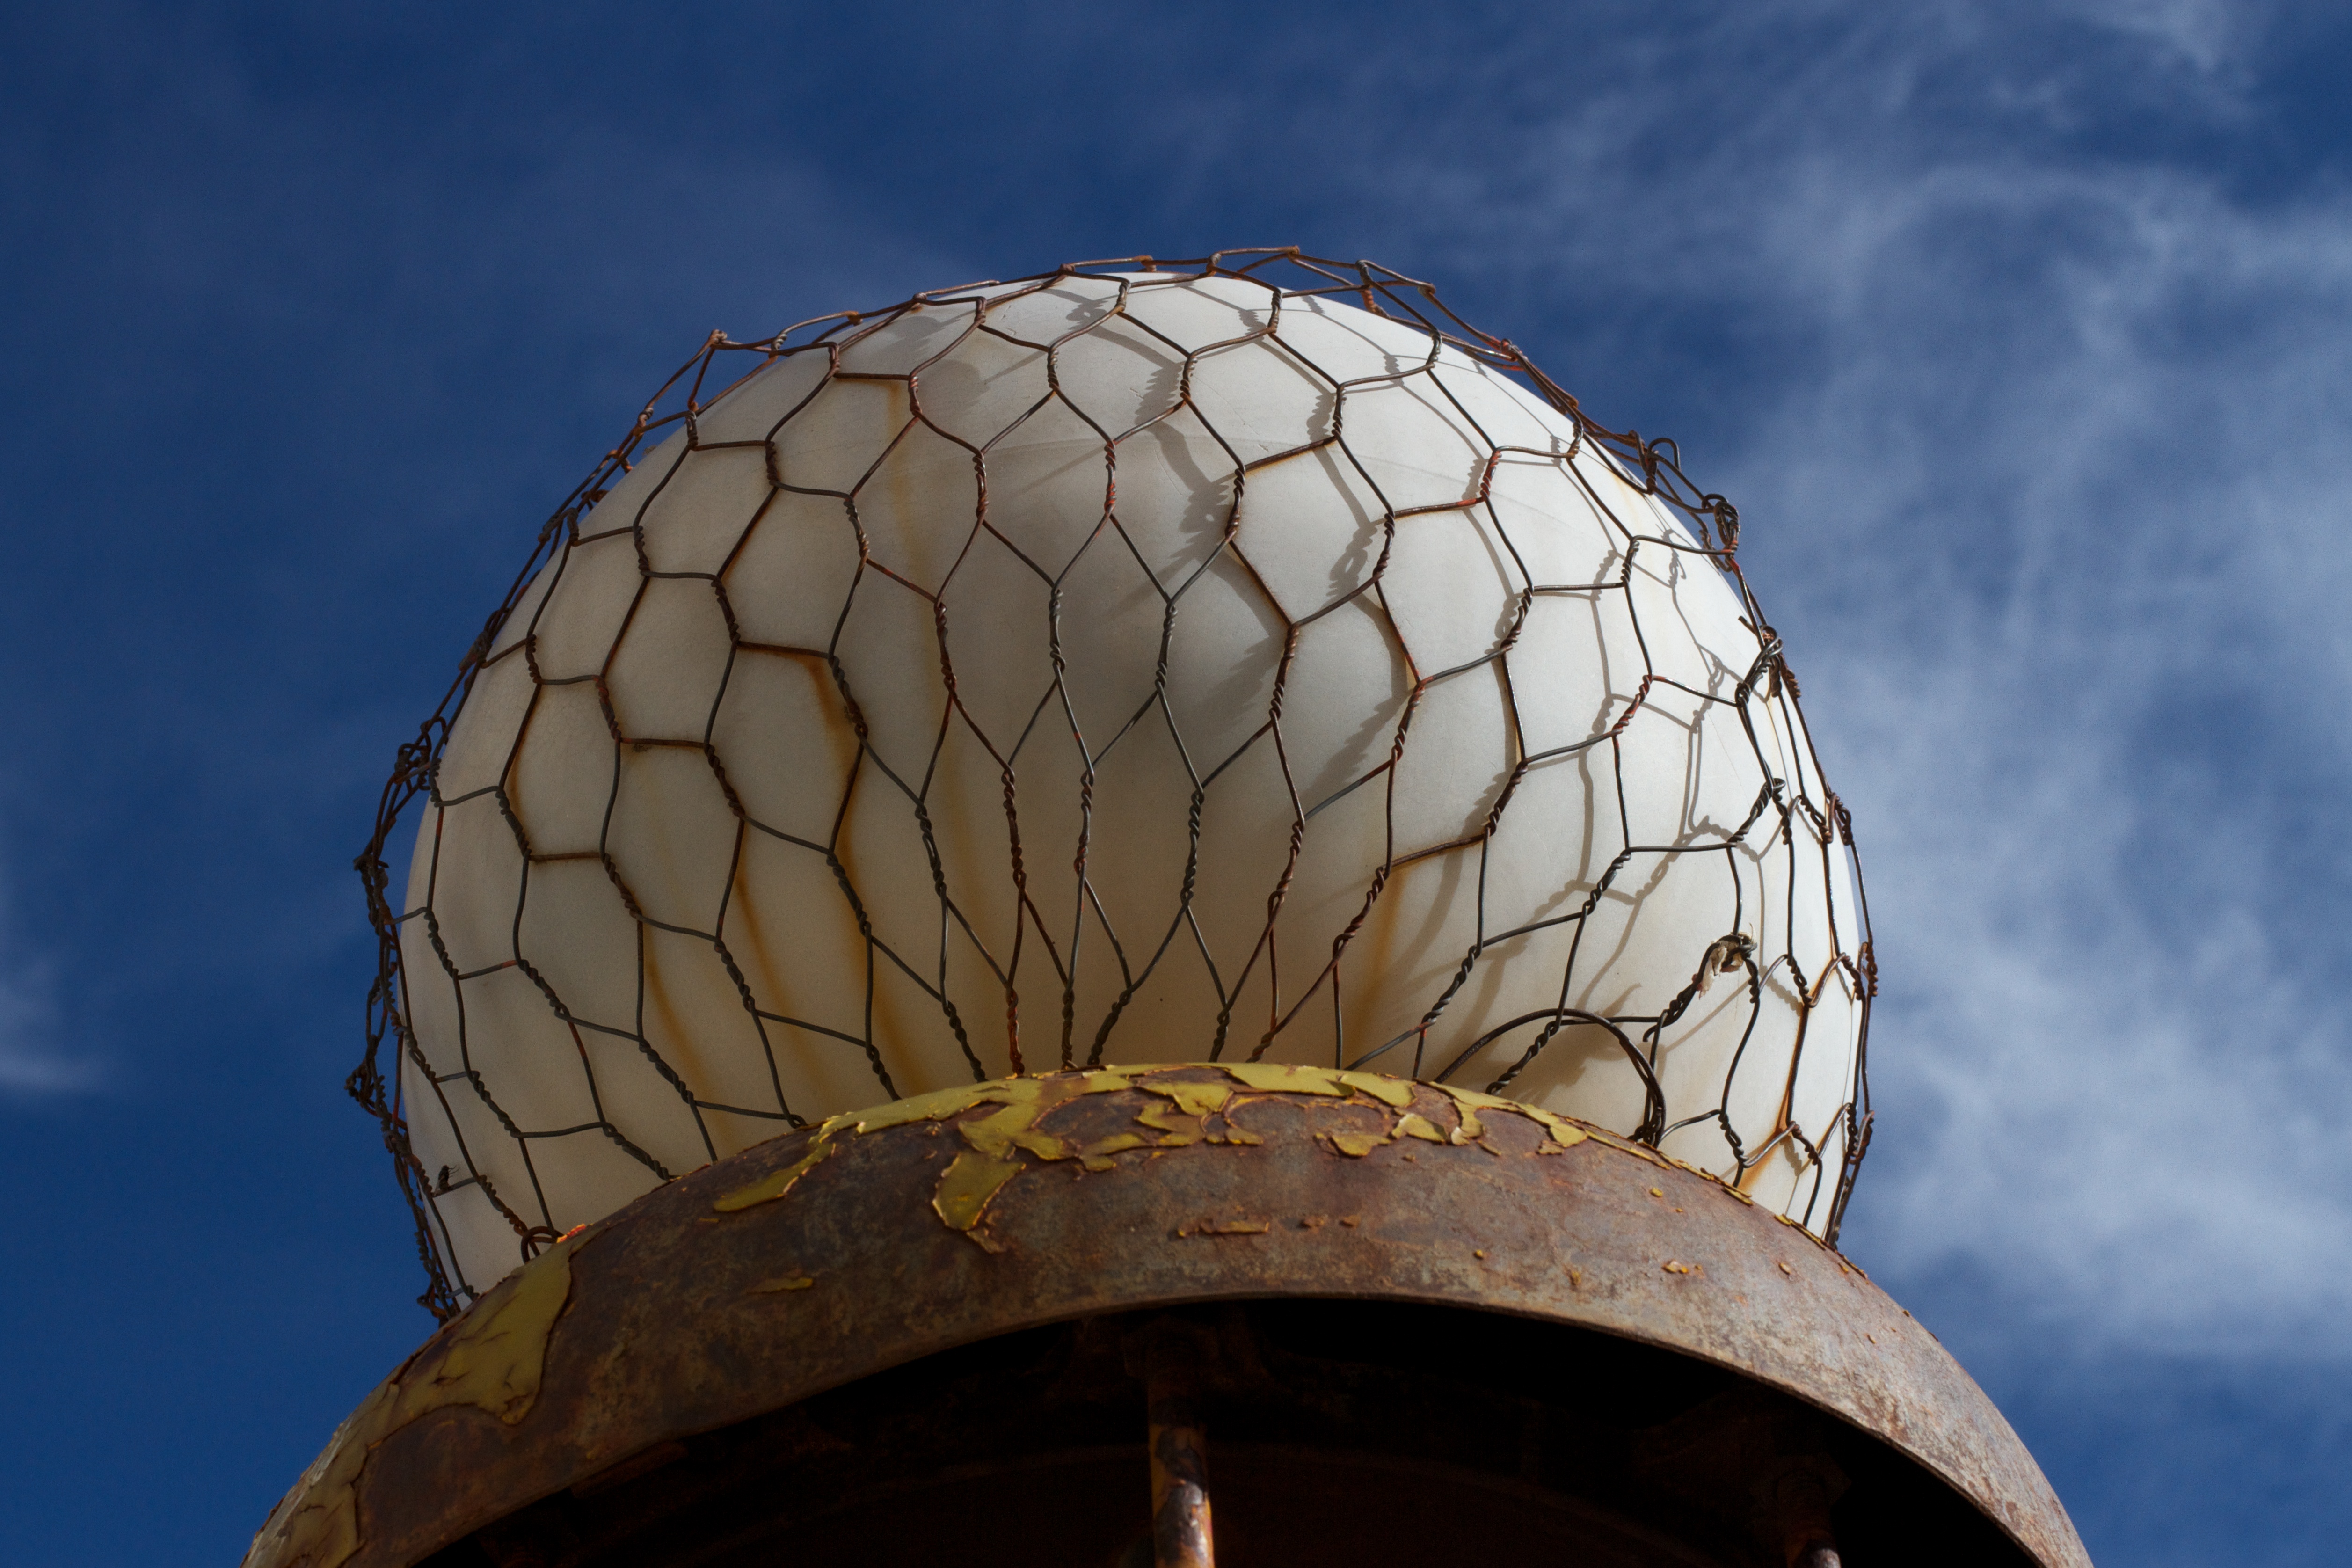
architecture, sky, reflection, tower, landmark, sculpture, temple, dome, atmosphere of earth